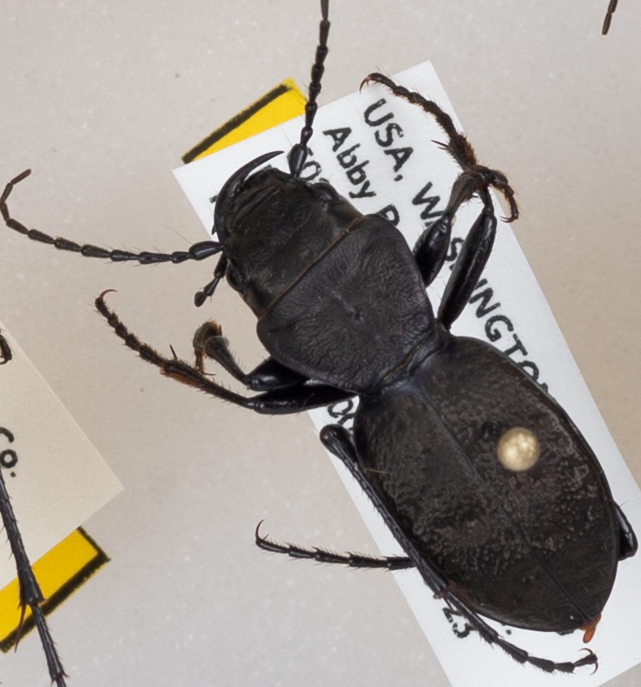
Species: Omus dejeanii
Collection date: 2019-05-14
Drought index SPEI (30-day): -2.09
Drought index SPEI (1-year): -2.09
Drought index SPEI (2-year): -2.09